George Floyd Square occupied protest

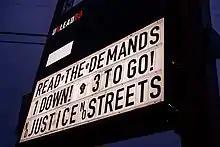
A sign referencing the list of demands, May 18, 2021

In August, two homicides occurred within a week of each other. At 3:21 a.m. on August 7, Mohamed Ali Omar, a 29-year-old Minneapolis resident, was killed by multiple gunshot wounds. Police recovered his body on a sidewalk next to the abandoned Speedway gas station at East 38th Street and Chicago Avenue. At 12:51 p.m. on August 14, police responded to a ShotSpotter report of gunfire. They found Aaron James Rodgers, a 25-year old from Las Vegas, Nevada, at the 38th and Chicago intersection with gunshot wounds. He was pronounced dead shortly after being transported to a nearby hospital. Police also aided another man they found in a nearby alley who had been critically injured by gunfire. The shooter fled and was not apprehended. Police said that someone may have removed evidence, such as the gun or bullet casings, from the scene before police investigators arrived.